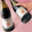
Label: bottle